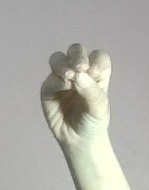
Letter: ha